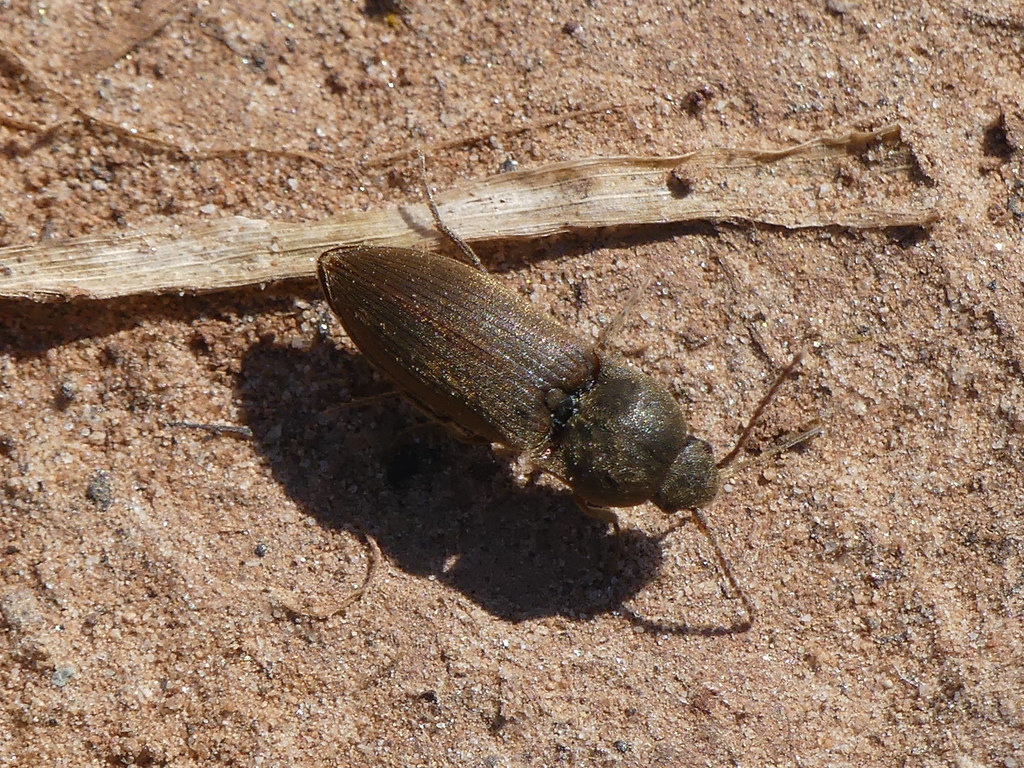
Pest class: clickbeetles_wireworms